The Scholar Who Walks the Night

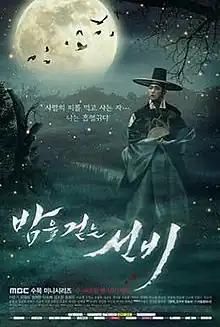

The Scholar Who Walks the Night is a 2015 South Korean television series based on the manhwa of the same name written by Jo Joo-hee and illustrated by Han Seung-hee. Starring Lee Joon-gi, Lee Yu-bi, Shim Chang-min, Lee Soo-hyuk, and Kim So-eun, it aired on MBC from July 8 to September 10, 2015 on Wednesdays and Thursdays at 21:55 for 20 episodes.